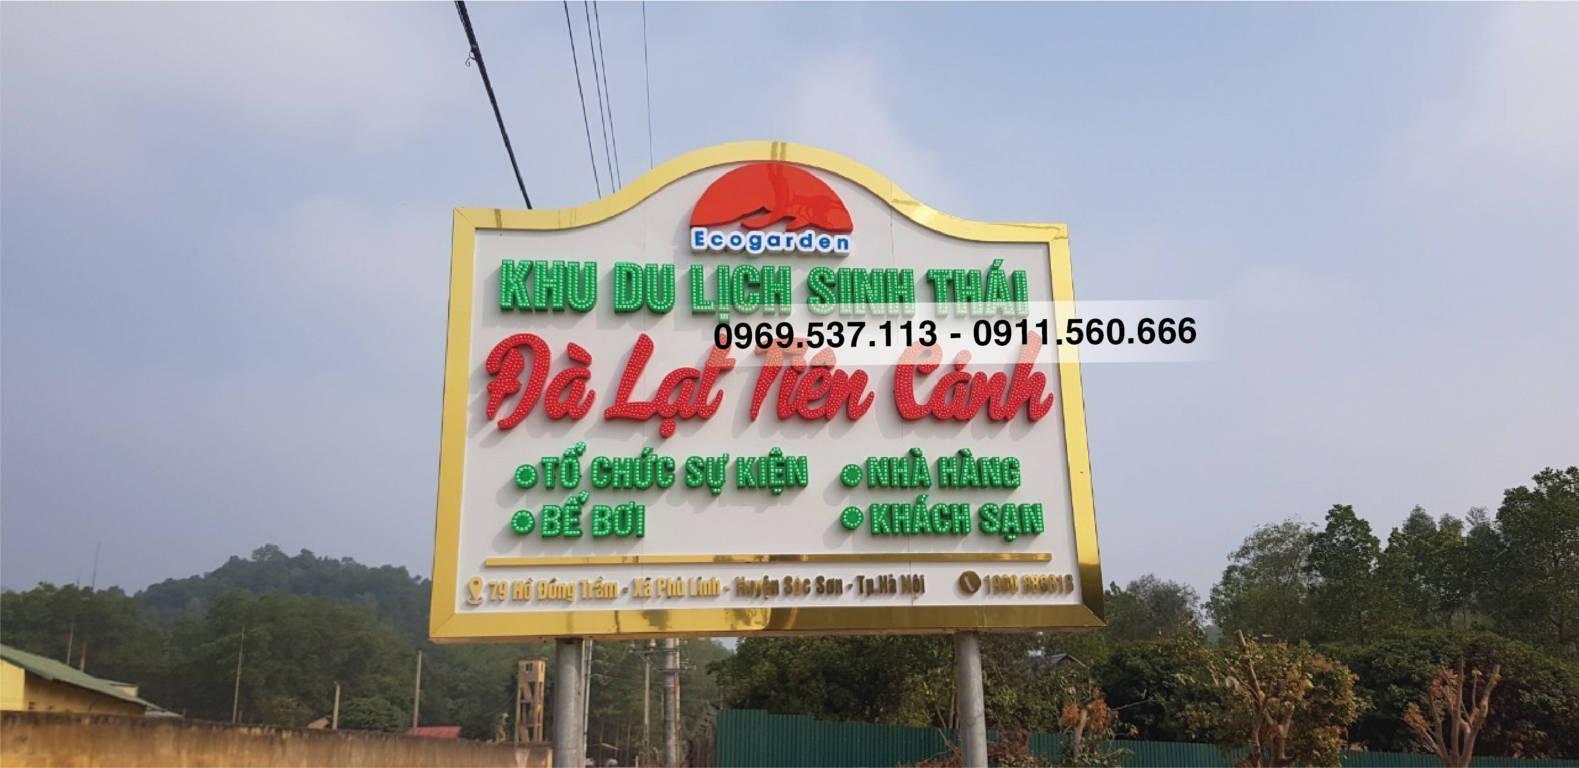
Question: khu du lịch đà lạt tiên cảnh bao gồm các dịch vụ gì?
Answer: khu du lịch đà lạt tiên cảnh bao gồm các dịch vụ tổ chức sự kiện, bể bơi, nhà hàng, khách sạn